Voice for the Voiceless

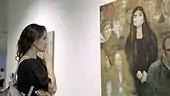
Stills - Voice for the Voiceless

The film follows Marina, an insightful person and creative thinker with her own perception of things. After learning about her diagnosis, she begins to search for answers to her questions. Feeling confused as her story unfolds and fearing disclosure and condemnation, she chooses to trust her thoughts to her diary. But nothing stays hidden for long…